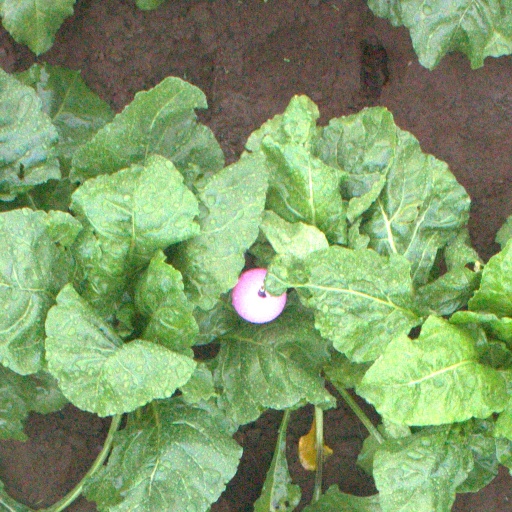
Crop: sugar beet